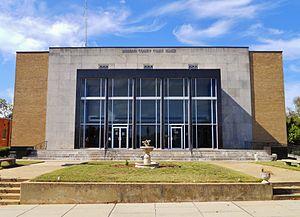
Le comté de Barbour, en anglais : Barbour County, est un comté des États-Unis, situé dans l'État de l'Alabama. Son nom est une référence à James Barbour, qui fut gouverneur de Virginie. Sa population s’élevait à 27 457 habitants lors du recensement de 2010, estimée à 25 270 habitants en 2017.